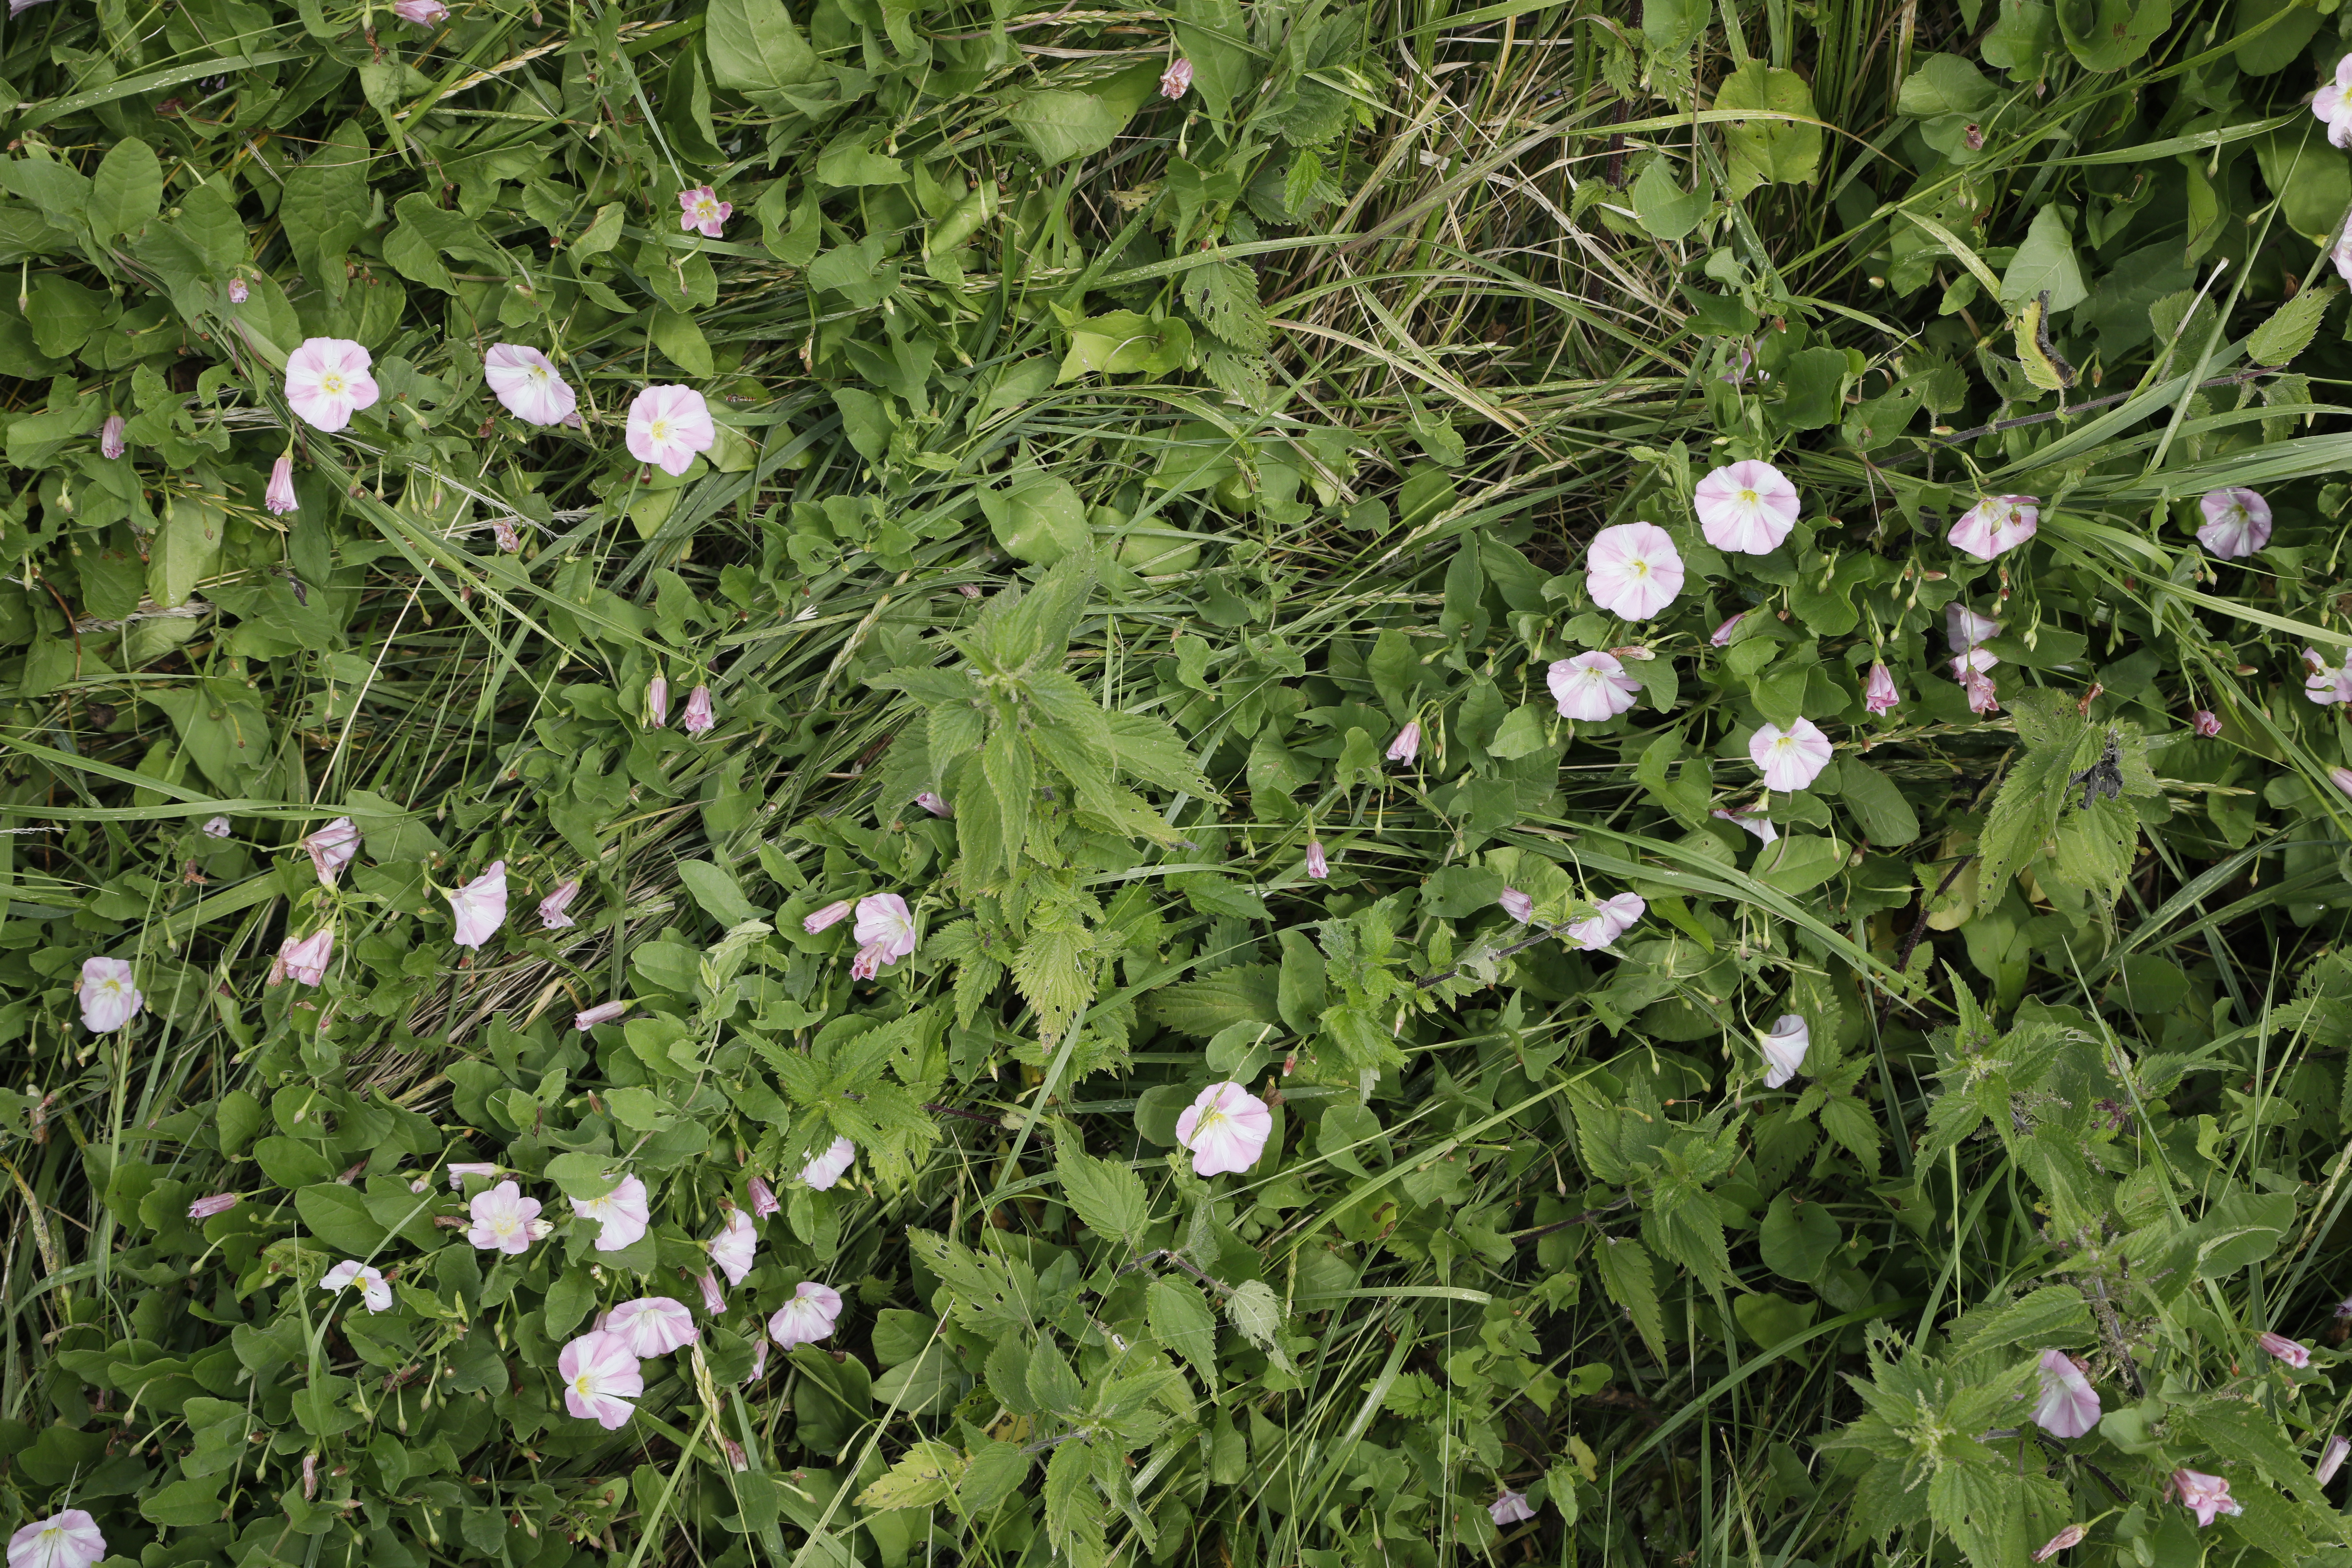
Plant species: Convolvulus arvensis